Austin Allen (baseball)

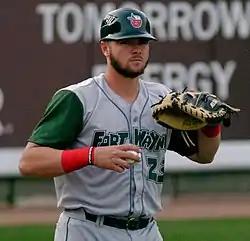
Allen with the Fort Wayne TinCaps in 2016

After signing, Allen made his professional debut with the Tri-City Dust Devils that same year and spent the whole season there, batting .240 with two home runs and 34 RBIs in 53 games. He spent 2016 with the Fort Wayne TinCaps where he slashed .320/.364/.425 with seven home runs, 61 RBIs, and a .791 OPS in 109 games, and also played in three games with the San Antonio Missions at the end of the season. He played 2017 with the Lake Elsinore Storm where he batted .283 with 22 home runs, 81 RBIs, and 31 doubles in 121 games, and he played 2018 with San Antonio, slashing .290/.351/.506 with 22 home runs and 56 RBIs in 119 games.